Lima (footballer, born 1986)

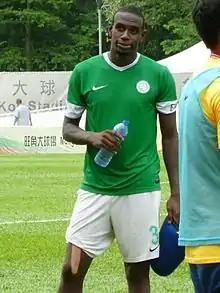
Lima in 2016

Éverson Alan da Lima (born July 1, 1986), also known as Lima, is a Brazilian former professional footballer who played as a centre-back.